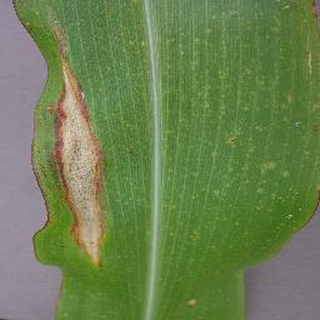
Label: corn_northern_leaf_blight